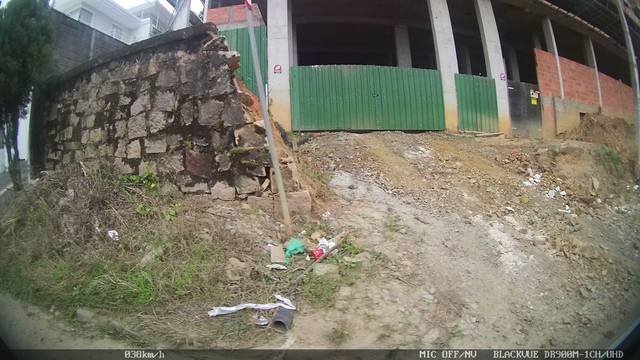
Region: Brazil
Coordinates: -26.323, -48.851